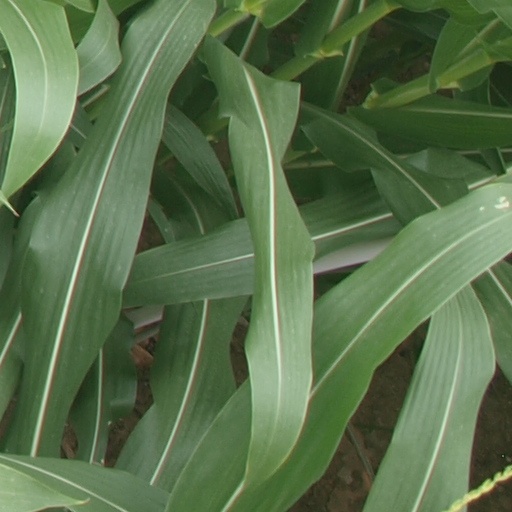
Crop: maize; corn